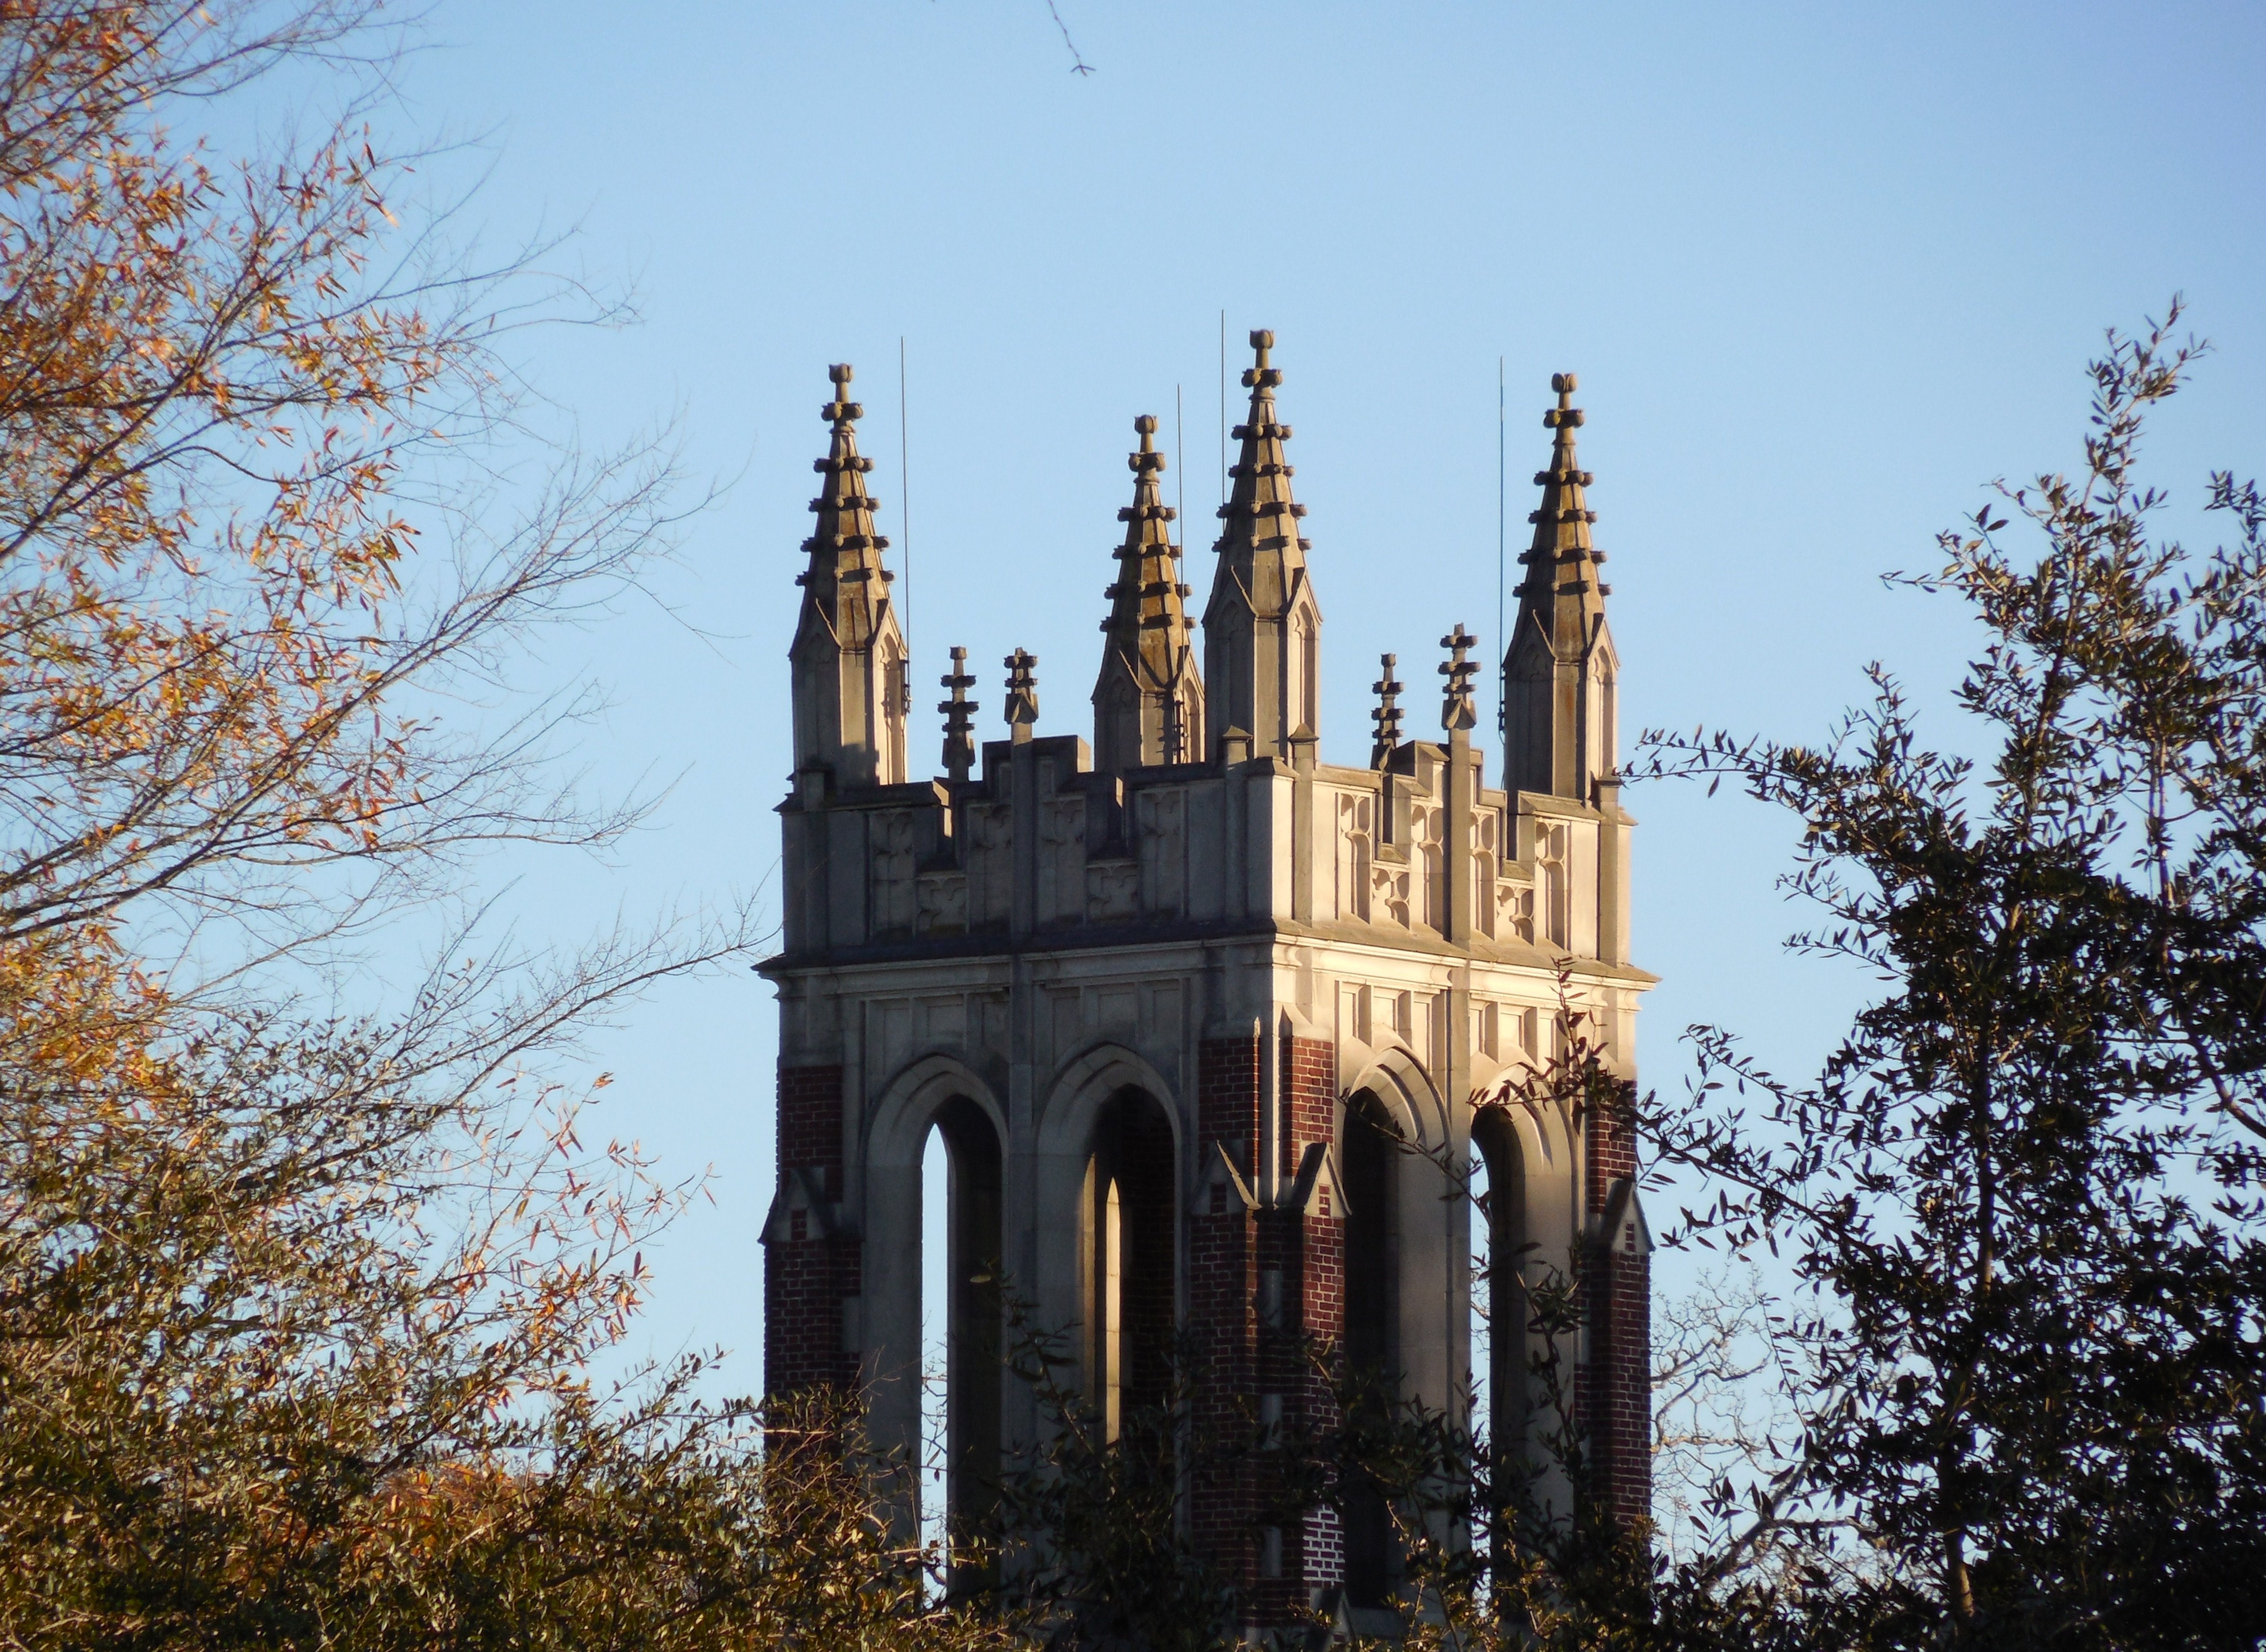
architecture, sky, house, town, roof, building, old, city, urban, monument, travel, bell, tower, religion, landmark, sightseeing, blue, church, cathedral, exterior, historic, christian, tourism, gothic, place of worship, religious, spire, steeple, culture, history, christianity, worship, style, historical, church tower